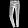
Label: Trouser